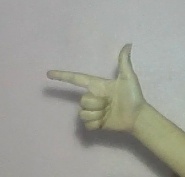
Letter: yaa